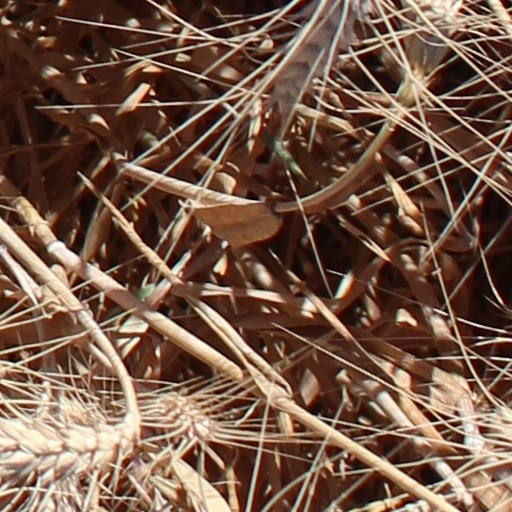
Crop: wheat